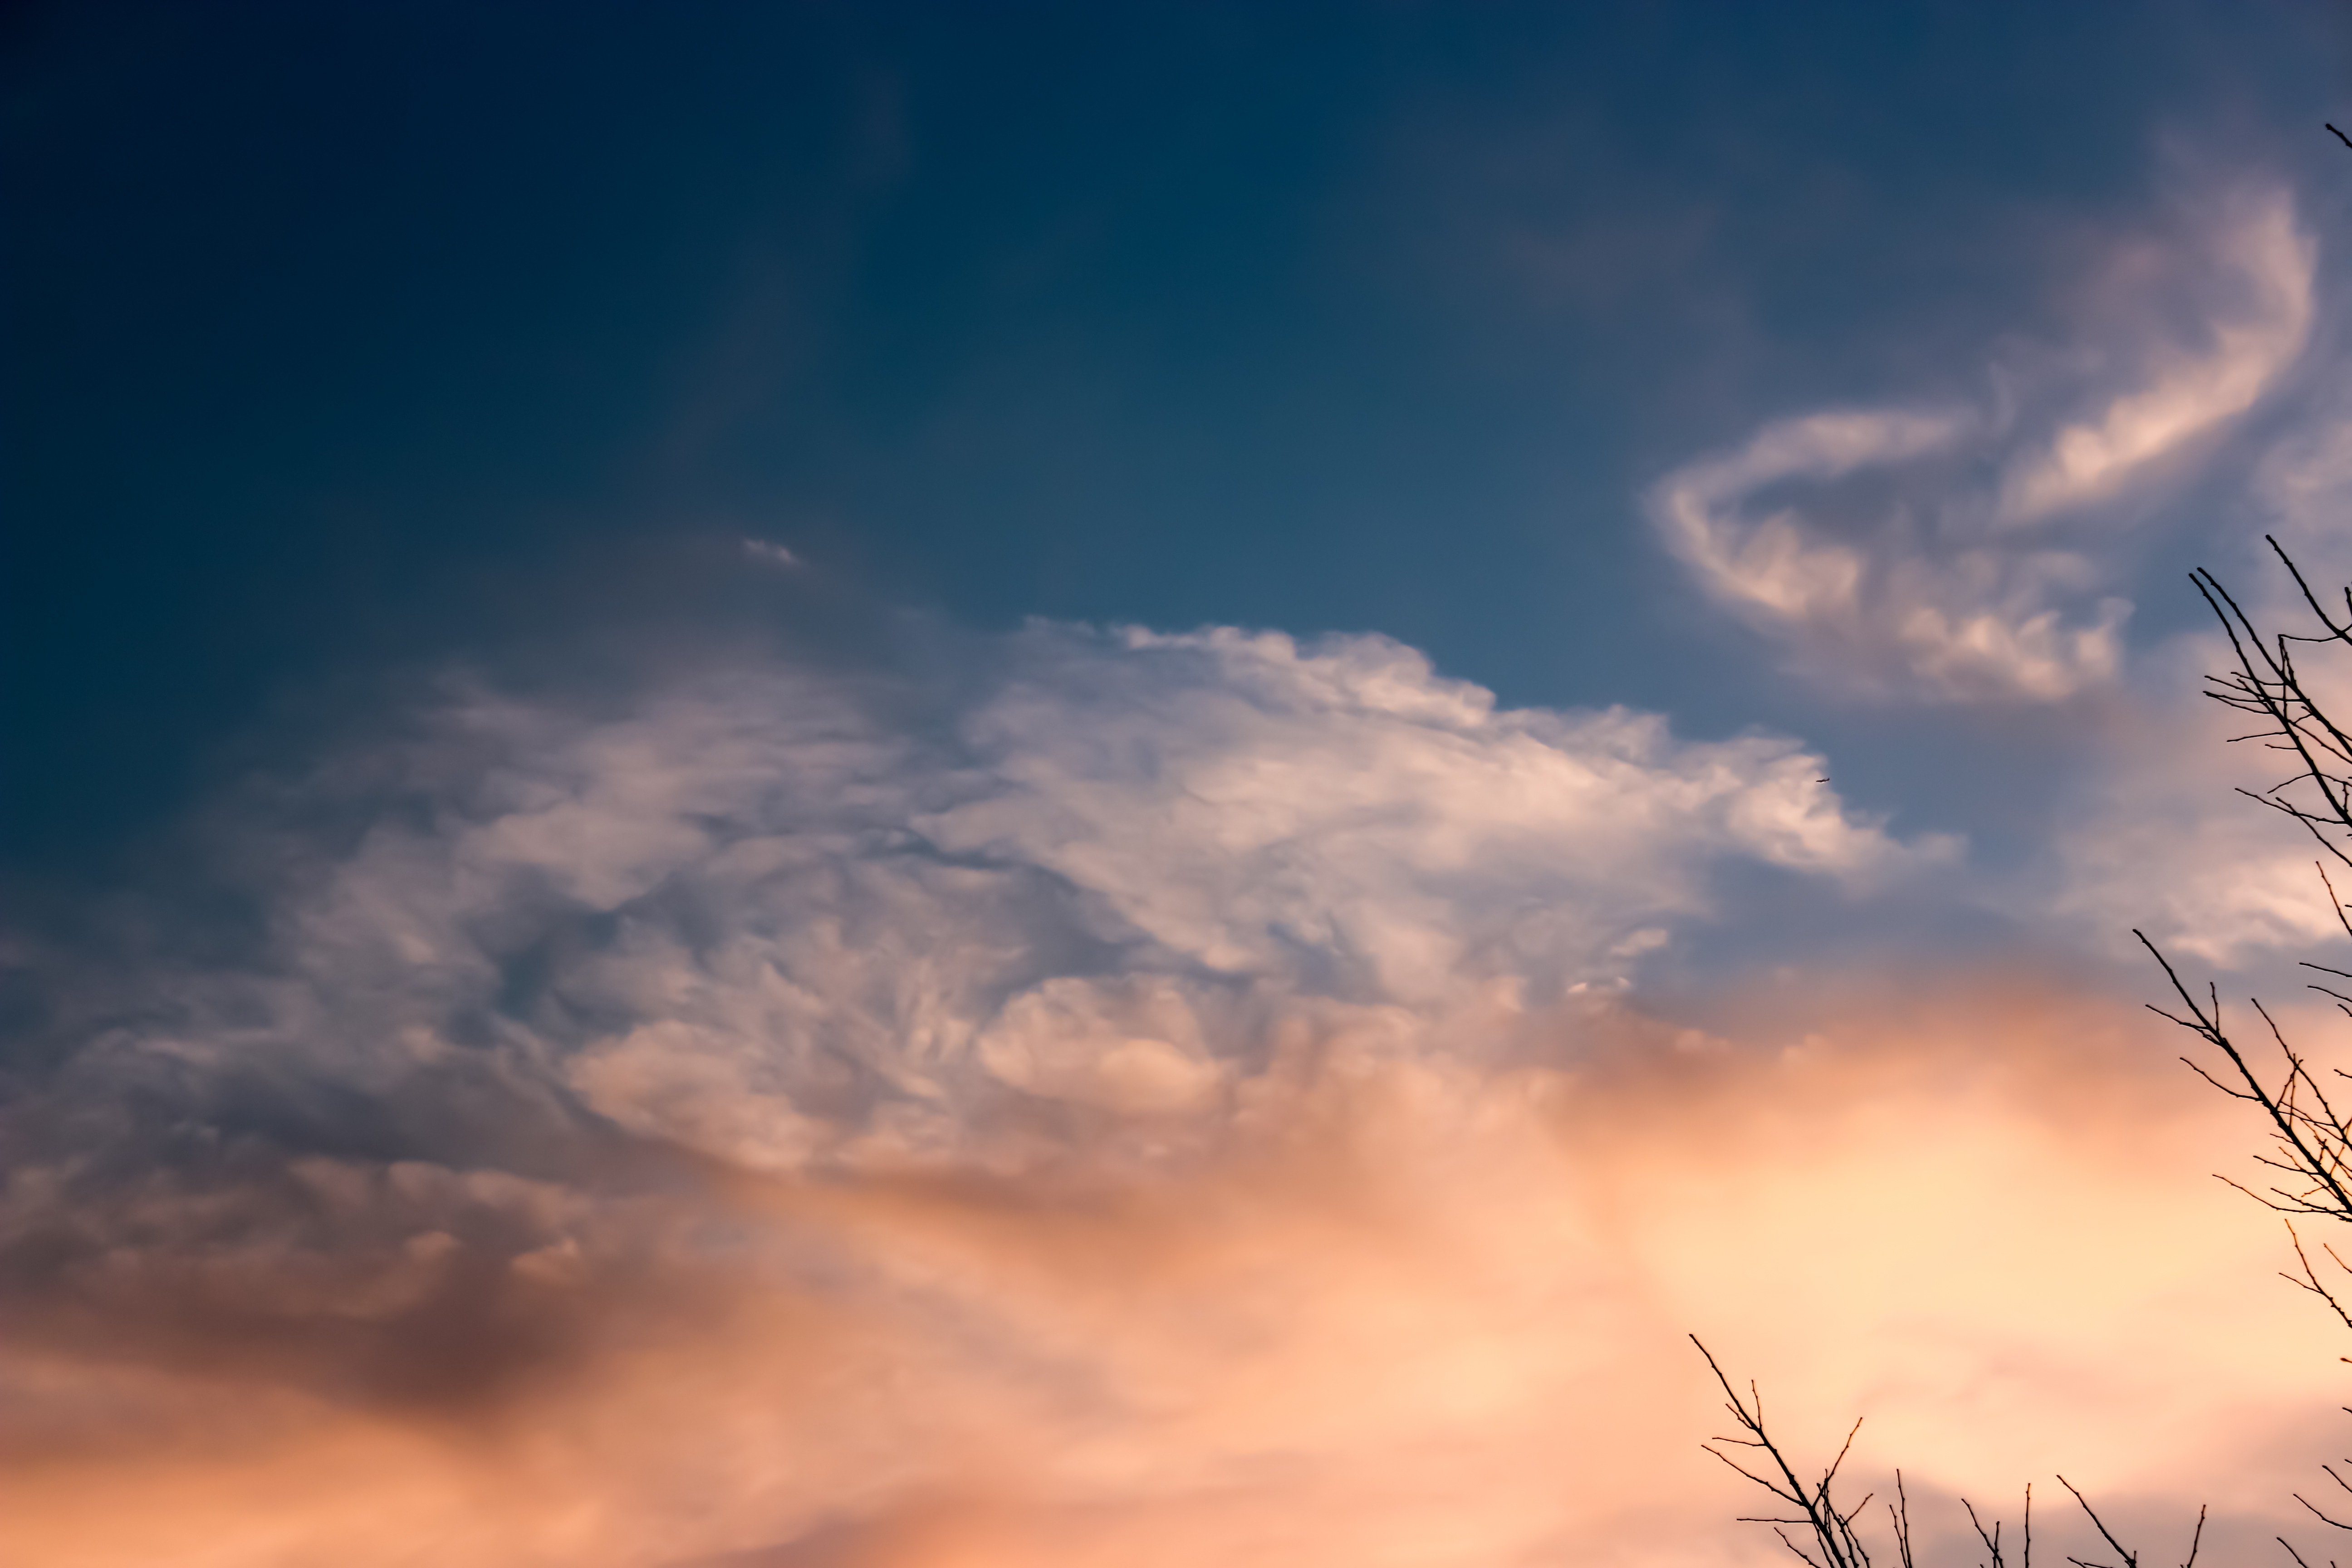
nature, horizon, cloud, sky, sun, sunrise, sunset, field, prairie, sunlight, morning, view, dawn, atmosphere, dusk, environment, evening, high, tranquil, scenic, weather, cumulus, cloudscape, outdoors, clouds, stratosphere, meteorology, afterglow, meteorological phenomenon, sun sunset, atmosphere of earth